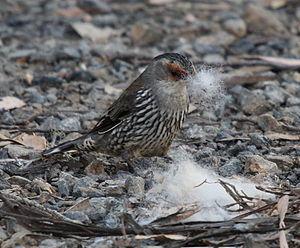
L’Échelet à sourcils roux est une espèce de passereau de la famille des Climacteridae.
Ceci est une liste des oiseaux endémiques ou quasi-endémiques d'Australie.